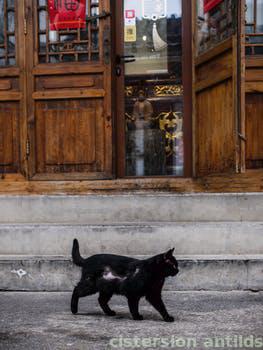
Label: Watermark